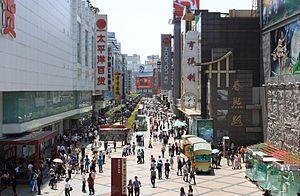
Chengdu, également appelée métaphoriquement Róngchéng « la ville des hibiscus », est la capitale de la province du Sichuan en République populaire de Chine.